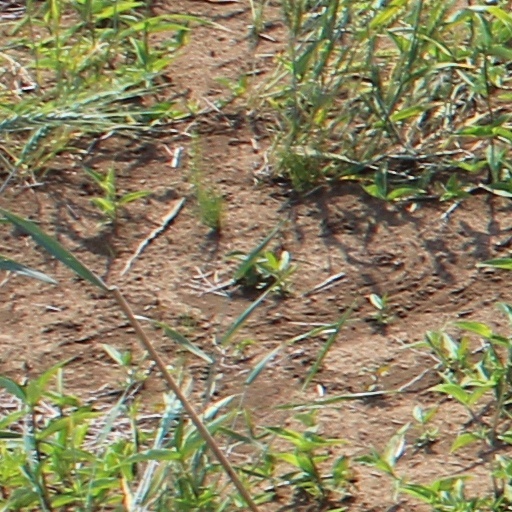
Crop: wheat